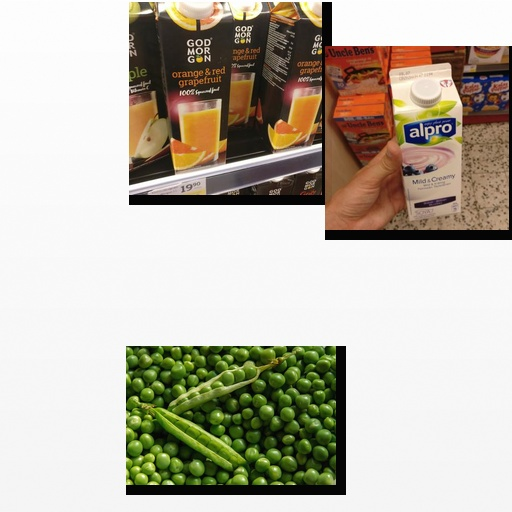
Food items: peas, blueberry_soyghurt, orange_red_grapefruit_juice